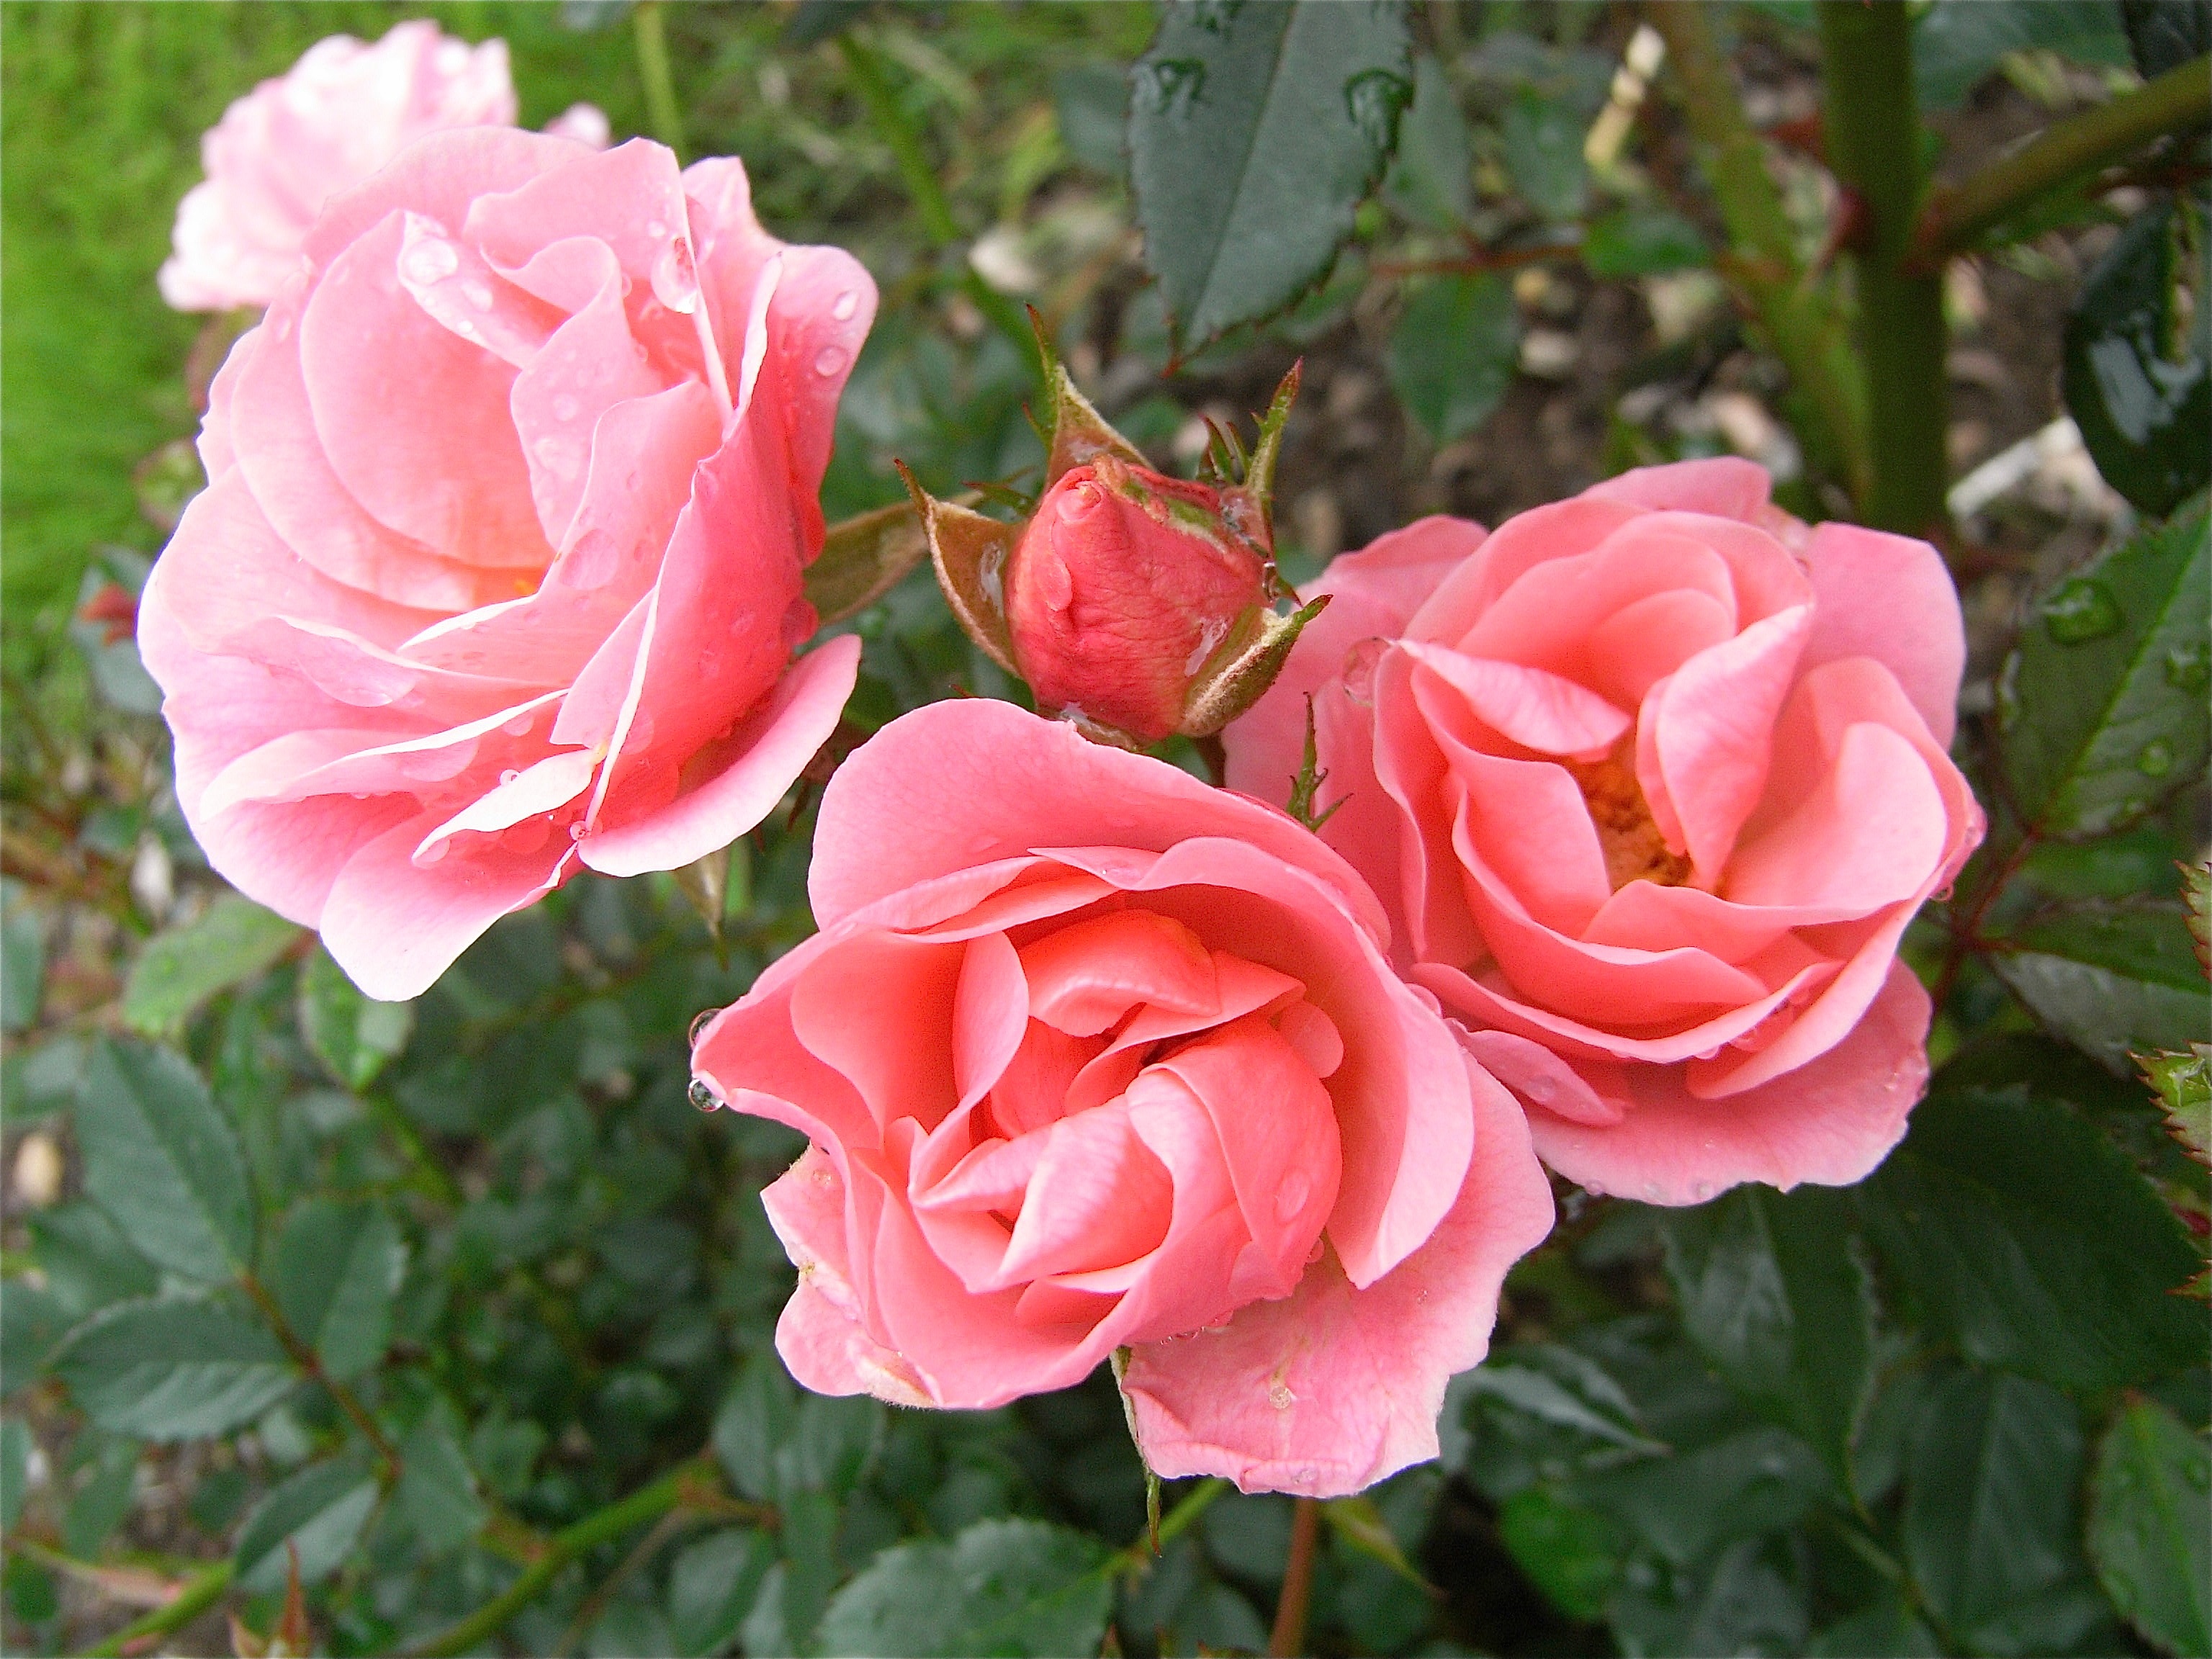
nature, plant, flower, petal, summer, rose, spring, park, garden, pink, flowers, floribunda, flowering plant, garden roses, rose family, land plant, rosa centifolia, rose order